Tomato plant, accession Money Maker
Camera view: tilt-top (135 deg); turntable rotation: 210 degrees
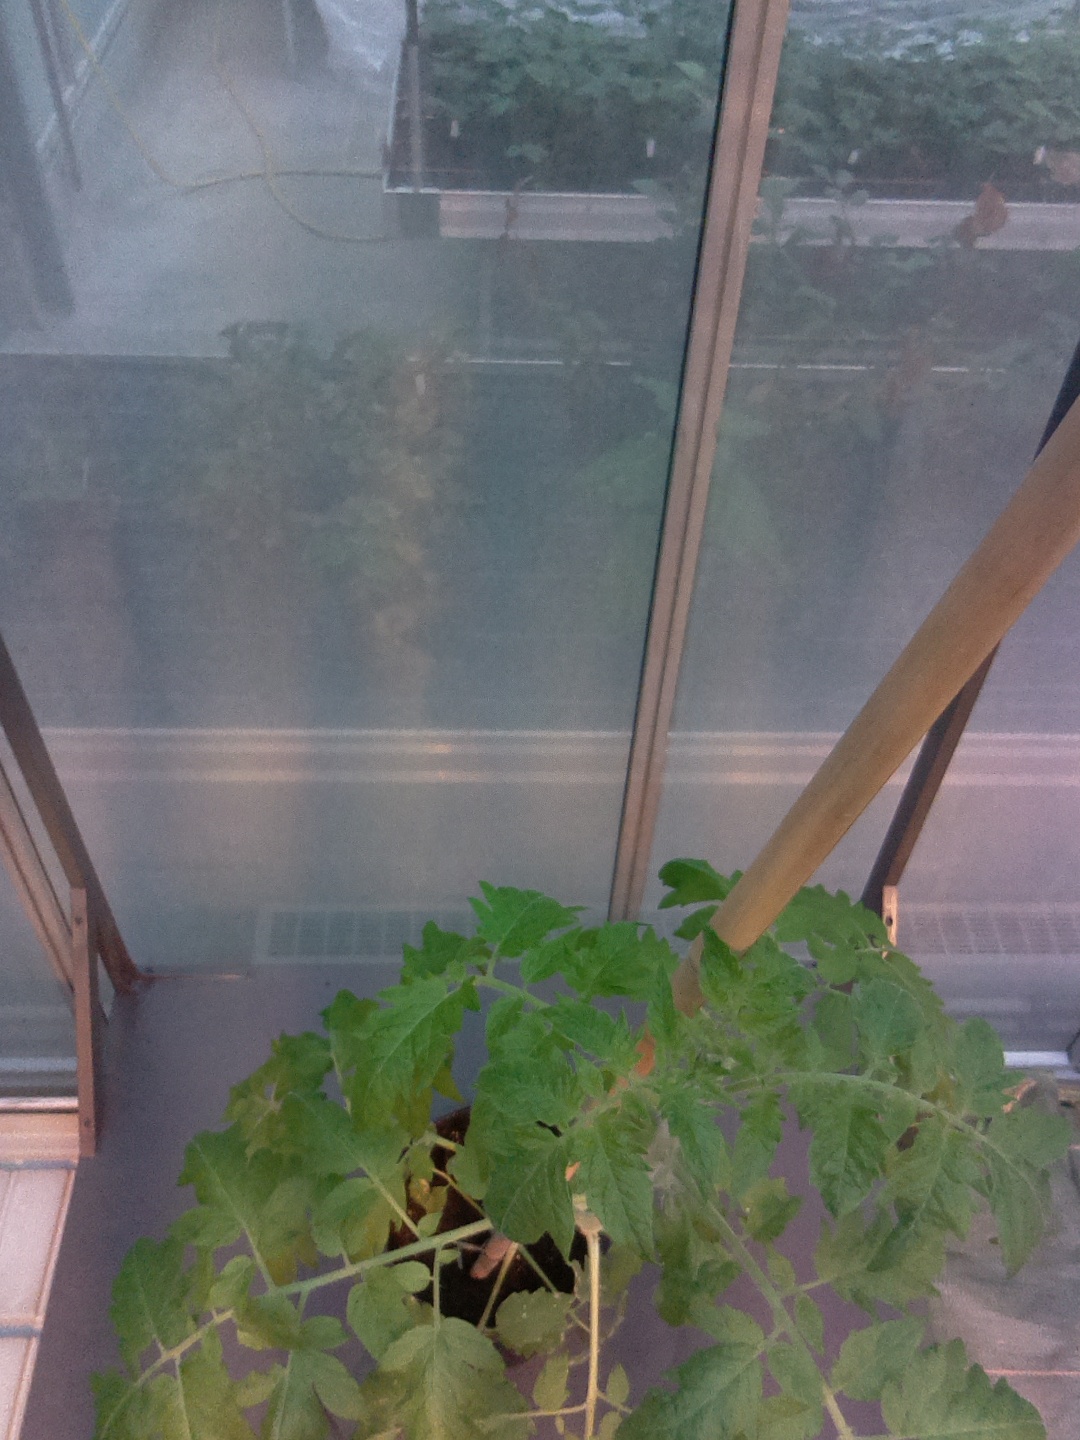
BBCH growth stage 60: First flowers open